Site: brandenburg
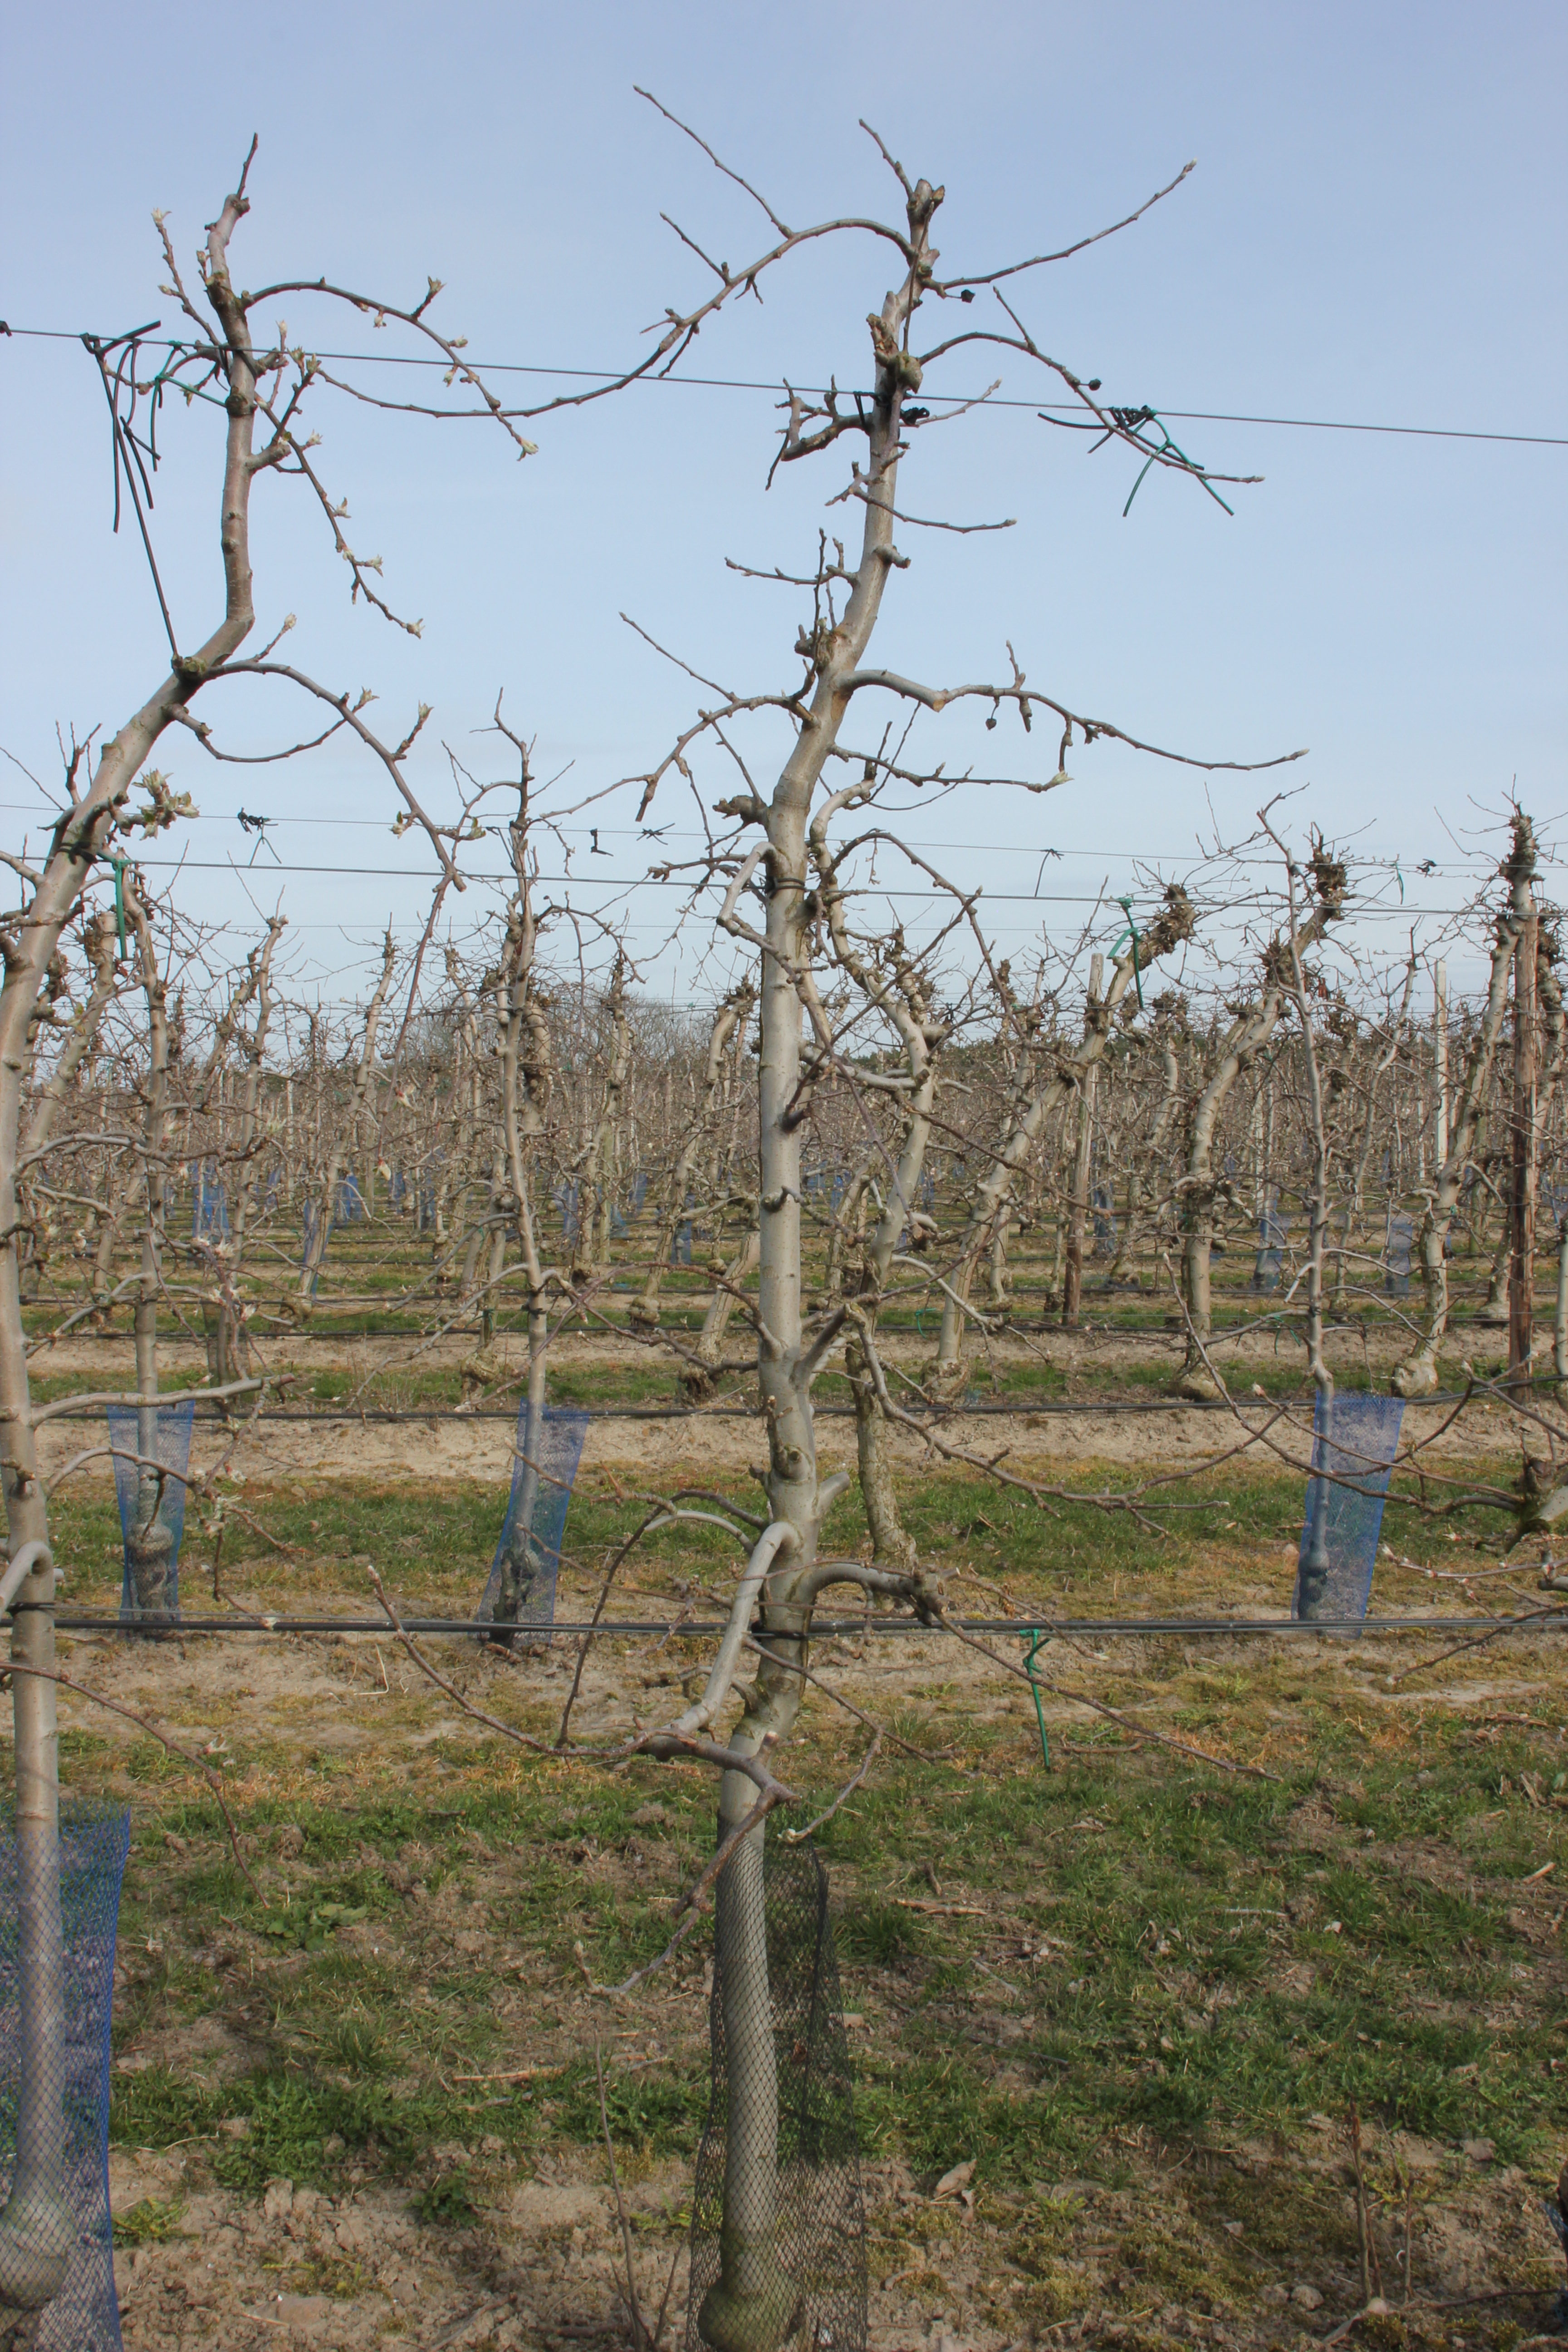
Growth stage (BBCH 54): Inflorescence emergence